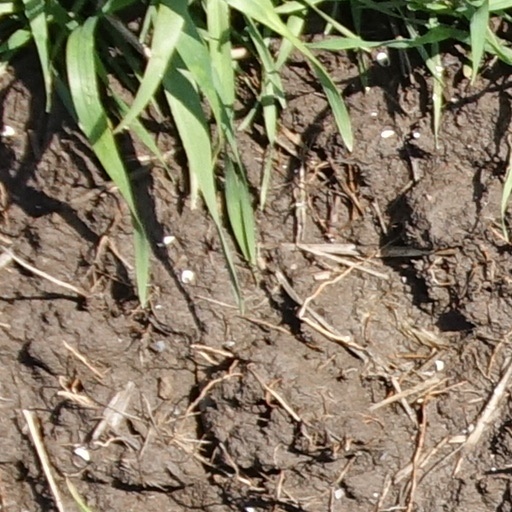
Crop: wheat